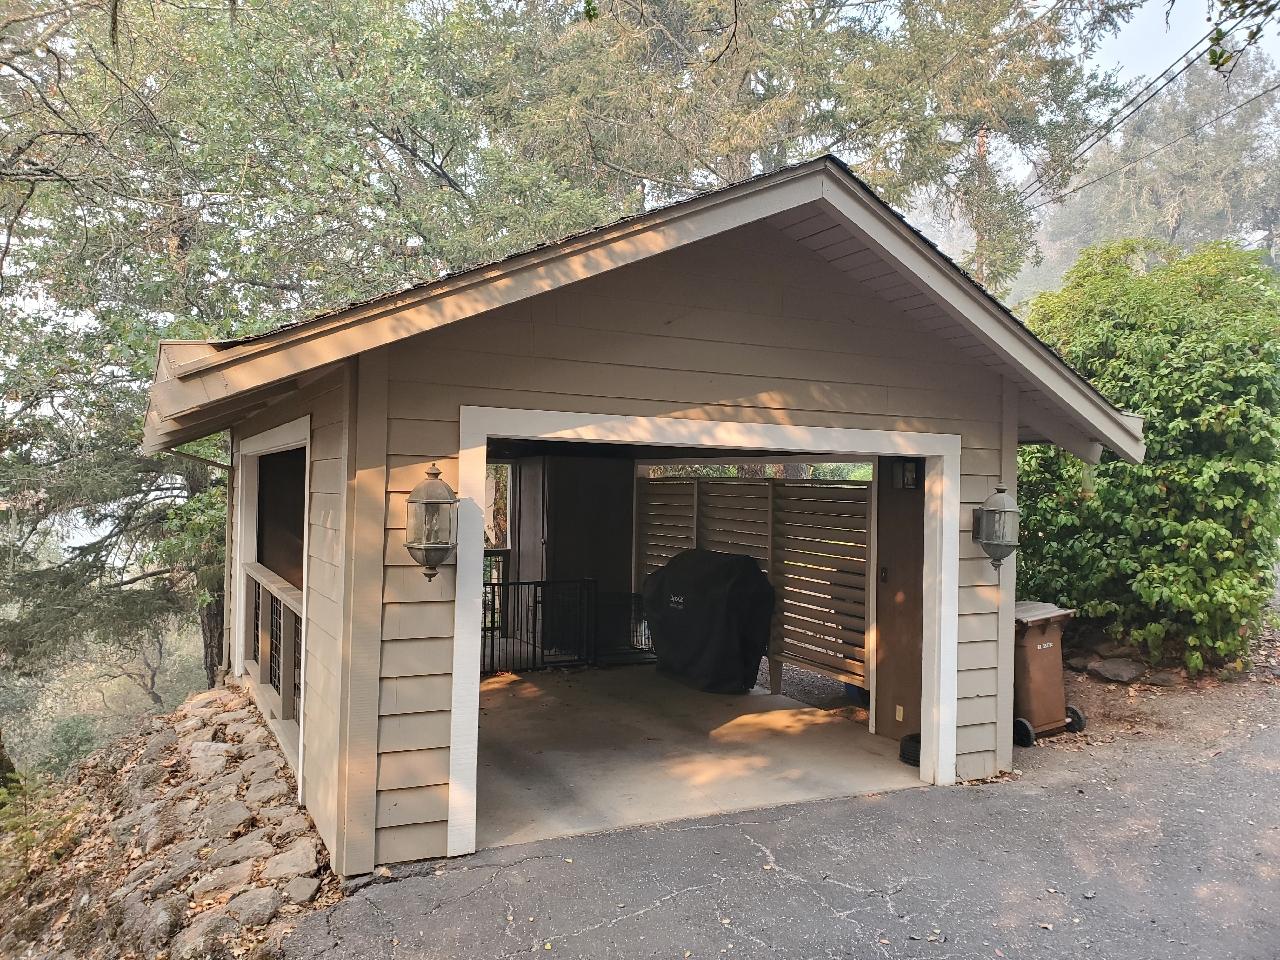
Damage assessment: no_damage